MacMillan (crater)

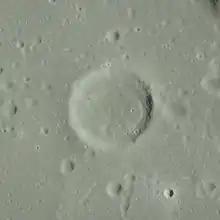
Apollo 17 image

MacMillan is a bowl-shaped lunar impact crater on the eastern fringes of the Mare Imbrium. It was named after American mathematician and astronomer William Duncan MacMillan. It is located just to the southwest of a lone rise, near the southwestern edge of the Montes Archimedes. This is a cup-shaped depression in the surface with an interior albedo that matches the nearby lunar mare. The edges of the rim have a somewhat higher albedo. It shows some indications of a concentric crater.